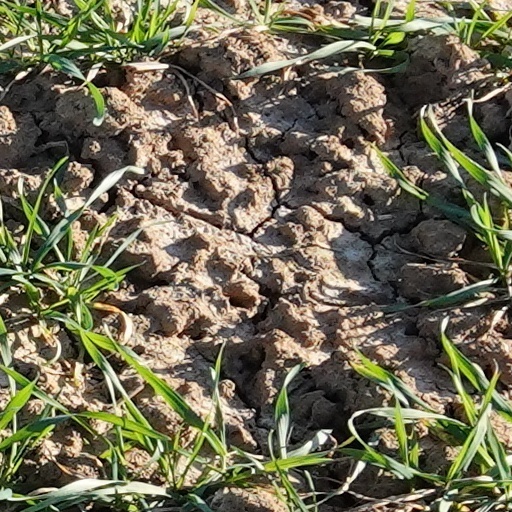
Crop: wheat